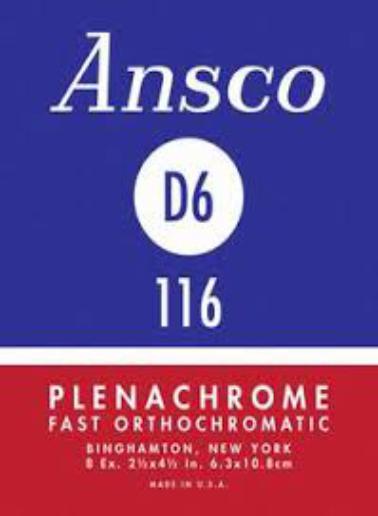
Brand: Ansco
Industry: Electronic